Iowa Highway 330

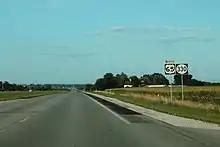
Iowa 330 and US 65 near Bondurant

Iowa 330 begins at an interchange with Interstate 80 (I-80), U.S. Route 6 (US 6), and US 65 in Altoona. The I-80 freeway travels east–west; US 6 comes up from the southwest along Hubbell Avenue and joins eastbound I-80 while US 65 exits eastbound I-80 and turns onto Hubbell heading northeast. For the first of its routing, Iowa 330 shares the same roadway with US 65. The two routes head northeast on a four-lane expressway through Bondurant and into rural Polk County. In the northeastern corner of Polk County, the roadway breaks from its northeastern path to curve around the Engeldinger Marsh. The highways enter Jasper County and turn back to the northeast.